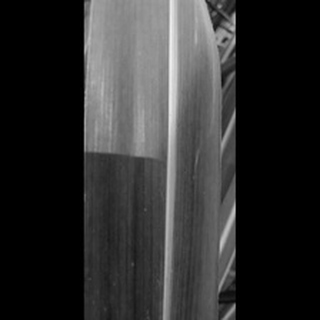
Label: sugarcane_yellow_leaf_disease